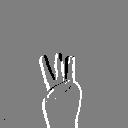
ASL letter: w